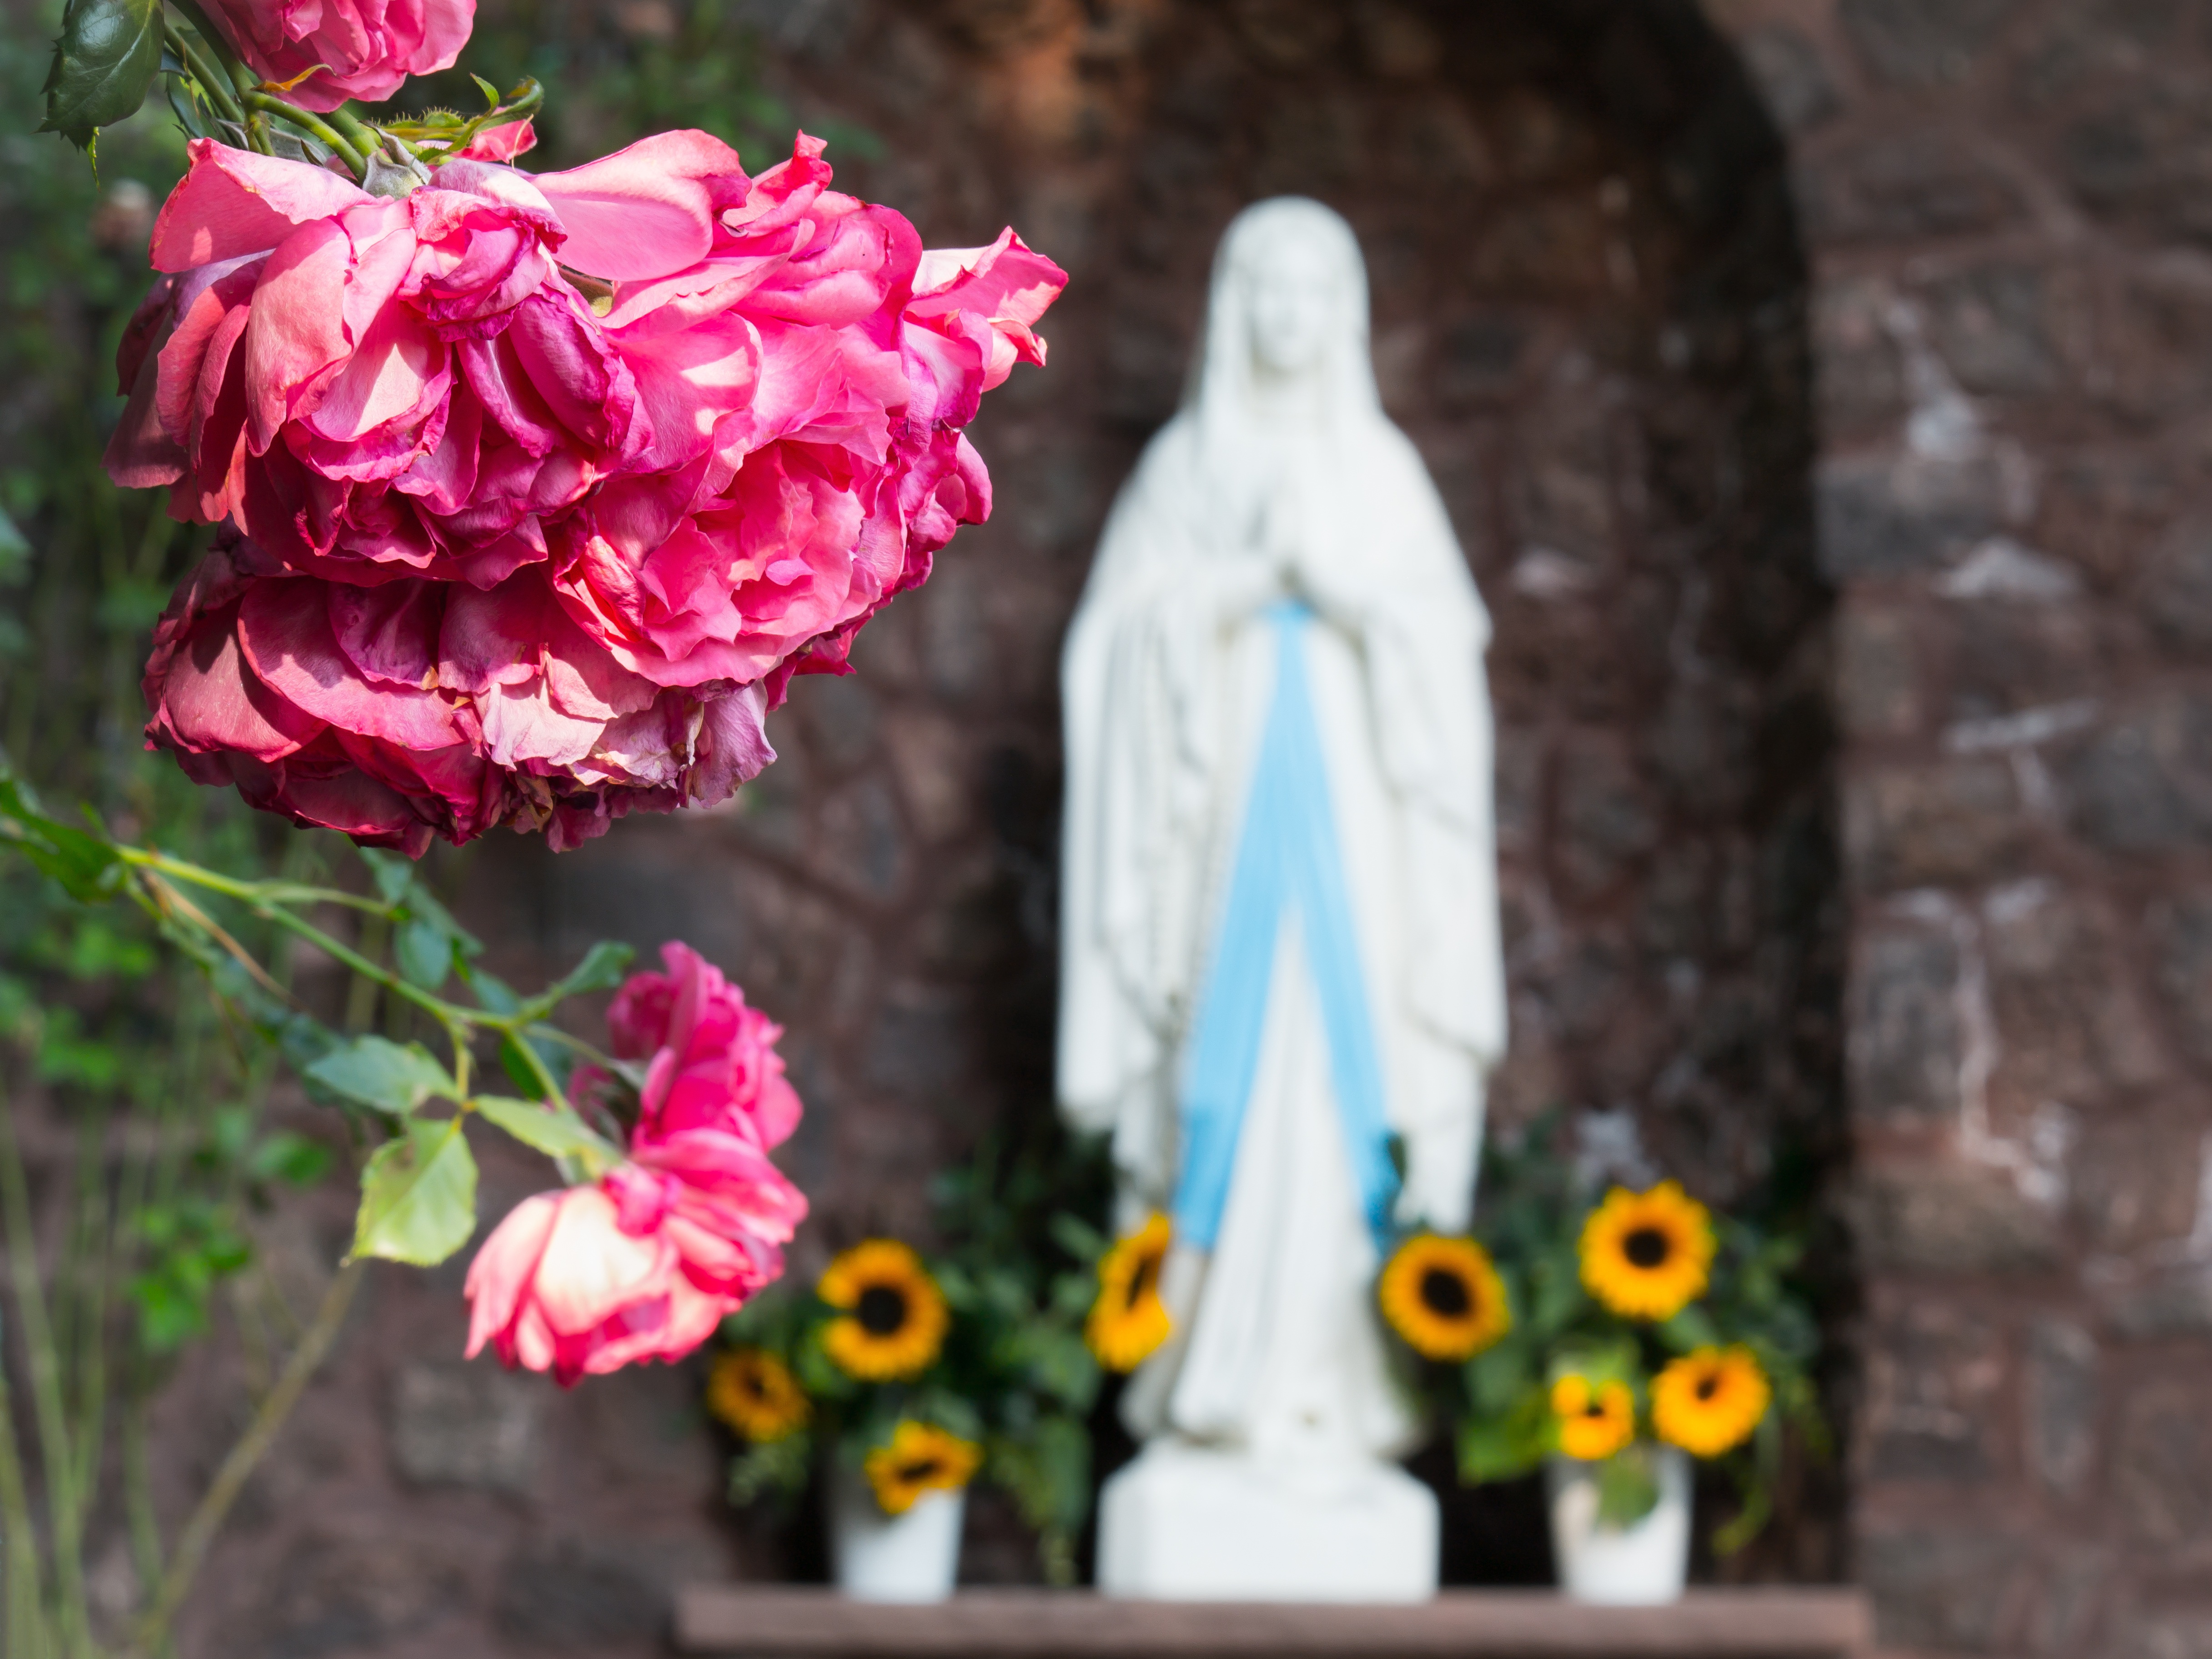
plant, flower, statue, rose, spring, religion, christian, flora, pray, fig, sculpture, faith, maria, christianity, holy, floristry, madonna, mother of god, virgin mary, flower bouquet